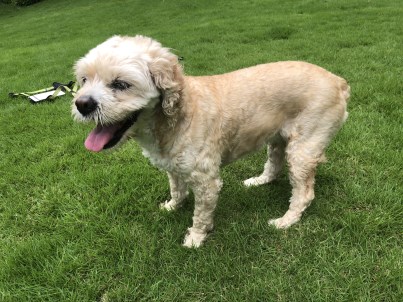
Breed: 286-n000111-cocker_spaniel